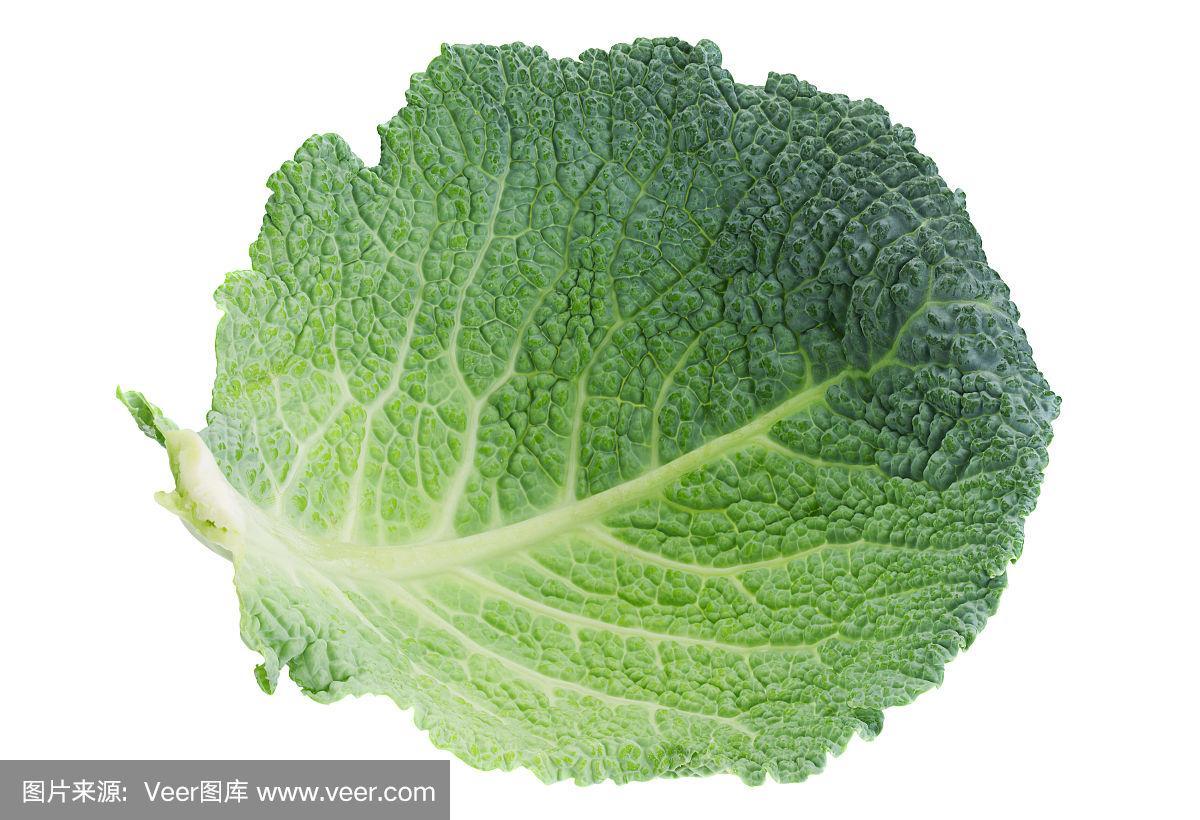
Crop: unknown
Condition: cabbage